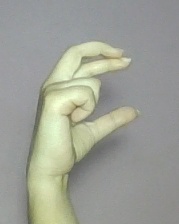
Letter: thal